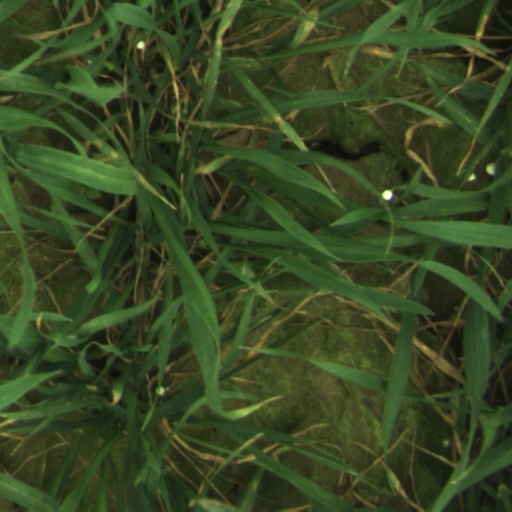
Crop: wheat